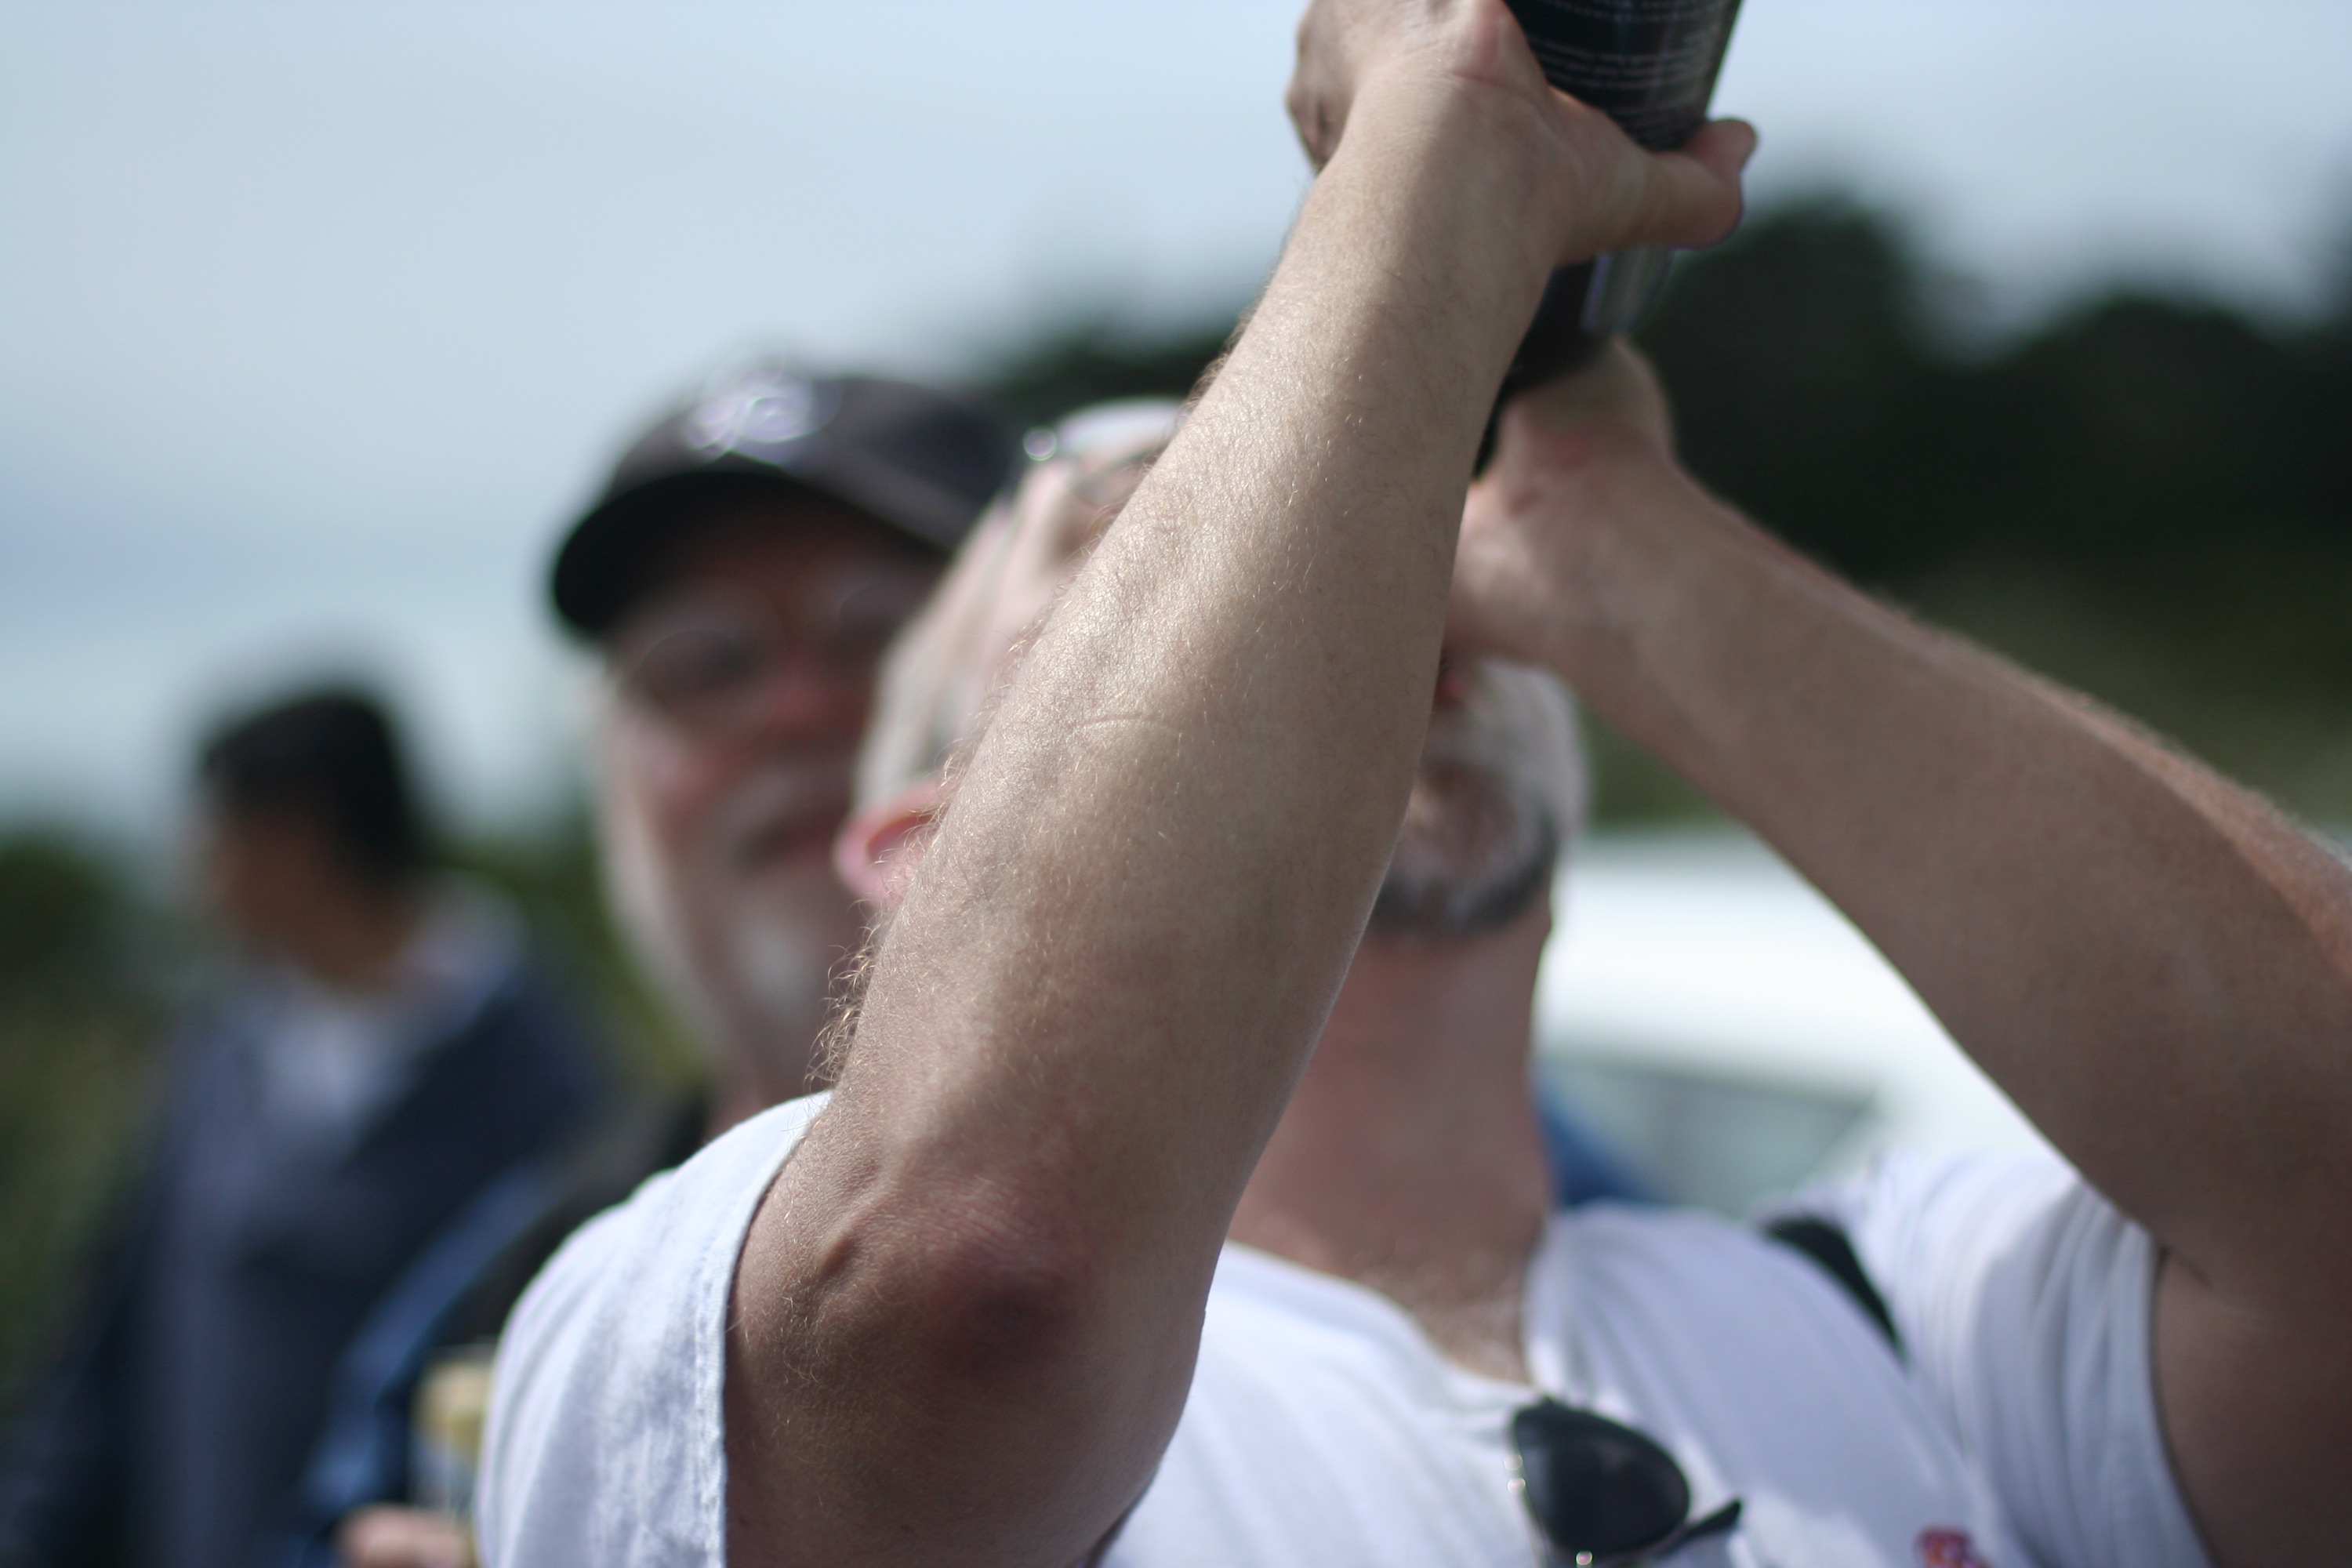
hand, man, person, monterey, nmc2009, pointlobos